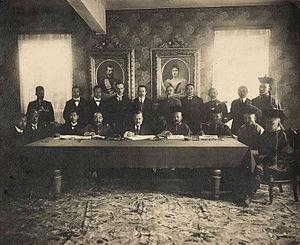
1915 est une année commune commençant un vendredi.